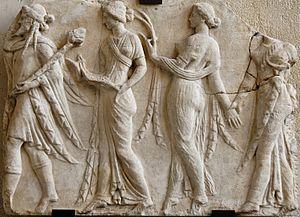
Dionysos barbu menant les Horai (Saisons). Marbre, copie romaine du Ier siècle ap. J.-C. d'après un original néo-attique de l'époque hellénistique.
Dans la mythologie grecque, les Heures sont un groupe de déesses personnifiant les divisions du temps. Elles étaient célébrées lors de la fête de l'Horée marquant le changement des saisons. De trois à l'origine, leur nombre grandit et passe à 9, 10 ou 12. De même, leur rôle évolue selon les auteurs et les époques : elles symbolisent à l'origine le cours de la nature à travers les saisons, puis deviennent des déesses de l'ordre et de la justice naturelle ; finalement, elles incarnent les divisions du jour, de l'aube à la nuit tombée.